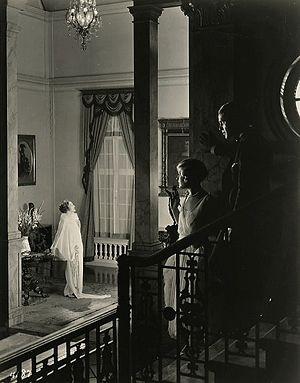
Jackson Rose est un directeur de la photographie américain, né Jackson Joseph Rose le 29 octobre 1886 à Chicago, mort le 23 septembre 1956 à Los Angeles.
La Femme de quarante ans est un film américain réalisé par Clarence Brown, sorti en 1925.